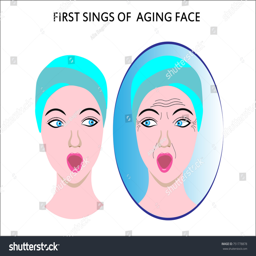
woman 's face watching in the mirror .